Track circuit

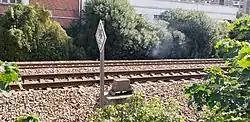
Tuning unit of a ZPW-2000 (Chinese variant of UW71) track circuit and a sign indicating "do not stop at circuit boundary", where loss-of-shunt may occur.

CSEE (now Ansaldo STS) UM71 is another kind of jointless track circuit. It uses 1700 Hz and 2300 Hz on one track and 2000 Hz and 2600 Hz on the other. To reduce the chance of stray currents causing a wrong side failure the modulation frequency is calculated by dividing the base frequency by 128. Different rates of modulation can be detected by equipment on the trains and used for automatic train control, so long as the transmitter end (Tx) is at the front of the train.